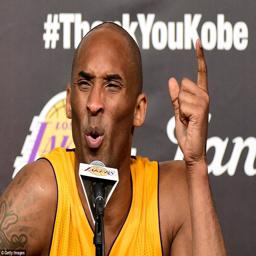
pointing the finger : person finished his career with a strong performance on wednesday night